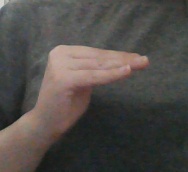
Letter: haa